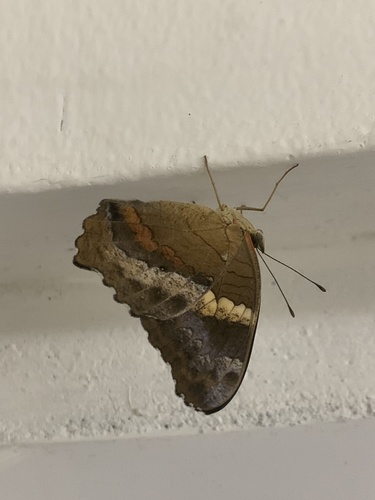
Scientific name: Anartia fatima
Common name: Banded peacock
Family: Nymphalidae
Order: Lepidoptera
Pollinator type: Primary pollinator
Habitat: Open areas and gardens
Geographic range: South America
Conservation status: Least Concern